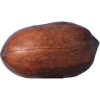
Label: Nut Pecan 1